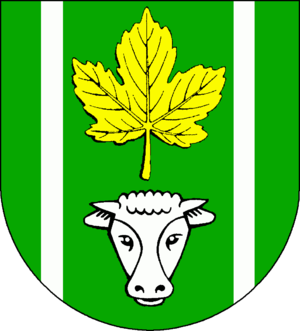
Kaisborstel est une commune allemande du Schleswig-Holstein, située dans l'arrondissement de Steinburg, à onze kilomètres au nord de la ville d'Itzehoe. Kaisborstel est l'une des 22 communes de l'Amt Schenefeld dont le siège est à Schenefeld.